Dororo (1969 TV series)

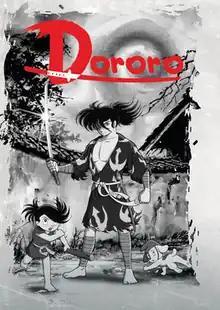
North American DVD cover

is a 1969 anime television series based on the manga of the same name by Osamu Tezuka, planned by Zuiyo Enterprise and produced by Mushi Production. In 1968, in order to pitch the series, Tezuka created a 13-minute full-color pilot which summarized the story of Hyakkimaru's birth, his upbringing and first meeting with Dororo, and an abbreviated version of "The Tale of the Monster Bandai". The series was produced in black and white coloring due to budget cuts, but made the demons look more weird and menacing.